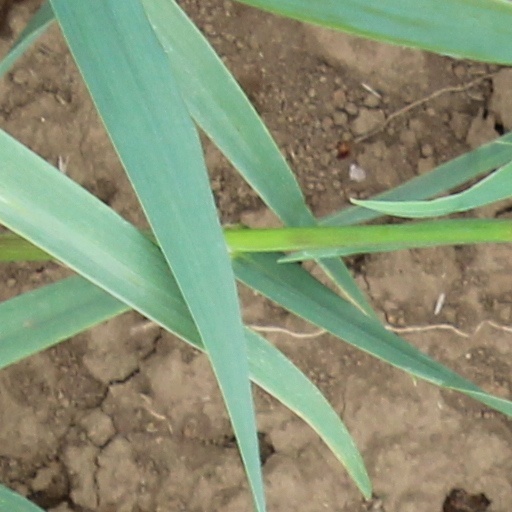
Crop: wheat